Alfa Romeo C42

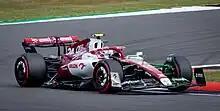
Zhou driving the C42 at the

Alfa Romeo used push-rod suspension on both the front and rear, in contrast to the push-rod front and pull-rod rear that had become standard in the turbo-hybrid era. The C42 has the shortest wheelbase of any 2022 car. It packages its Ferrari engine much the same as the works team, with wide sidepods featuring cooling louvres over the top. Alfa Romeo developed several major components in-house rather than sourcing them from Ferrari as it and its predecessor team Sauber had done since Sauber became a Ferrari customer team in 2010. These parts include the fuel tank, rear suspension, and exterior structure of the gearbox (the interior components of the gearbox are still Ferrari-sourced). Technical Director Jan Monchaux listed Formula One's new budget regulations and greater engineering freedom and independence as reasons why Alfa Romeo decided to design these components independently.